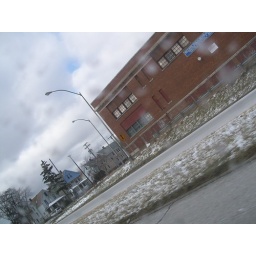
brick building in cleveland somewhere on the way home from the Natural History Museum